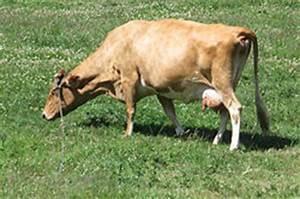
cow